Slovenian Railway Museum

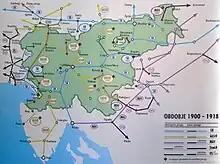
Railways in and around Slovenia by 1918

The development of Slovenia's railway network is depicted with seven maps, each relating to a distinctive era. Historic boundary stones, engraved with the individual railway companies, bear witness in the display to each period. In their time, they marked the ownership of the land where the track was laid.